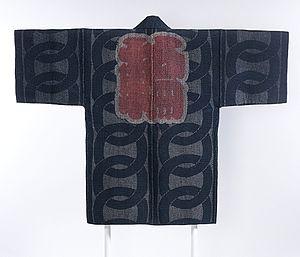
Le sashiko est une technique japonaise de broderie. Utilisée historiquement pour rapiécer des vêtements, les rendre plus solides ou les matelasser, elle sert également à des fins décoratives.